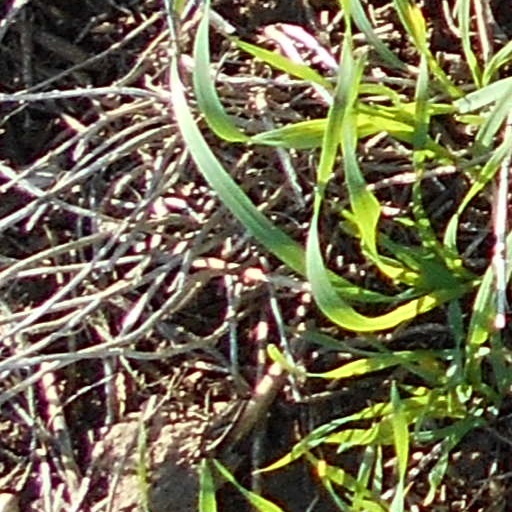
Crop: wheat